Frequency (2019 film)

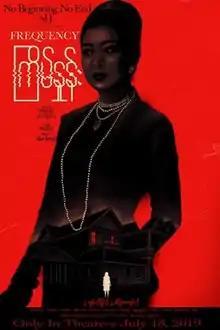
Film Poster

Frequency is a 2019 Burmese horror film, directed by Khant Man Htal starring Eaindra Kyaw Zin and Htun Eaindra Bo. The film, produced by SY Production premiered Myanmar on July 18, 2019.